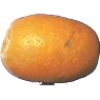
Label: Kumquats 1